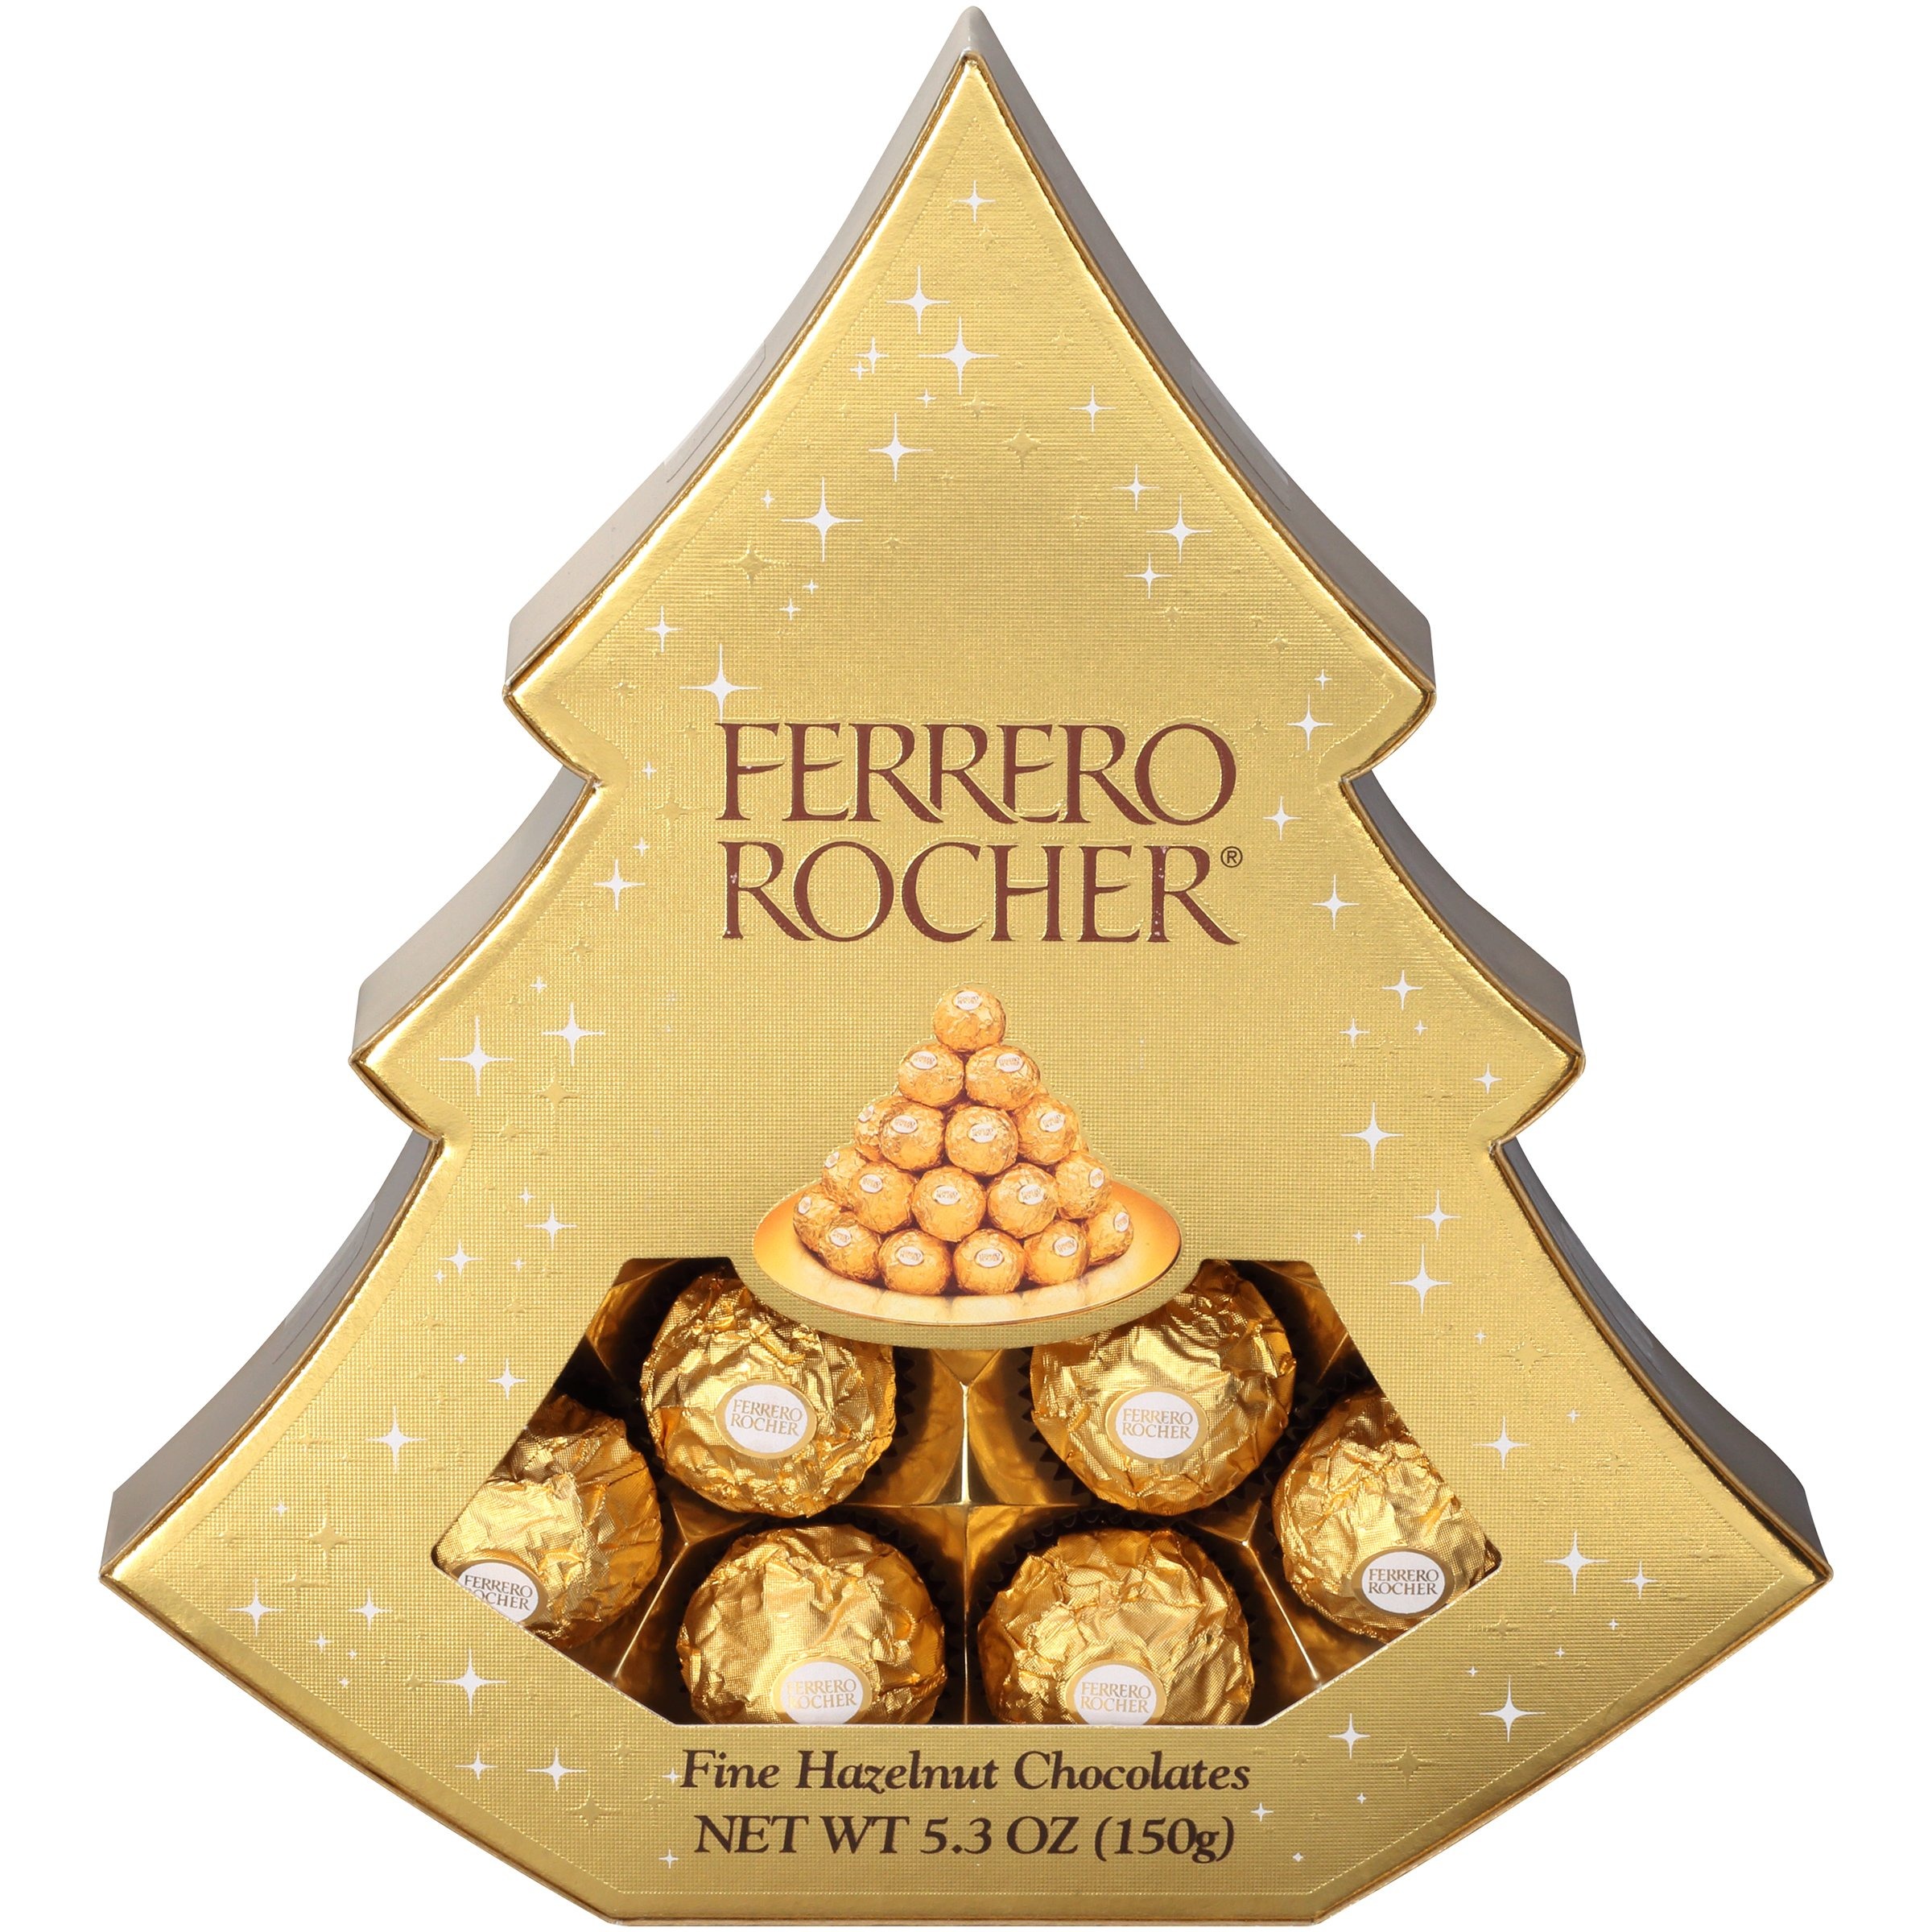
Item Name: Ferrero Rocher, 12 Count, Premium Gourmet Milk Chocolate Hazelnut, Luxury Chocolate Holiday Gift, Individually Wrapped, 5.3 Oz
Bullet Point 1: GOURMET CHOCOLATE GIFT BOX: Share the indulgent taste of Ferrero Rocher with this 12-count box of individually wrapped chocolates for gifting
Bullet Point 2: MILK CHOCOLATE HAZELNUT: A tempting combination made with a whole crunchy hazelnut dipped in delicious creamy chocolate hazelnut filling and covered with milk chocolate, crispy wafers and gently roasted hazelnut pieces
Bullet Point 3: CELEBRATE THE MOMENT: Share special moments with your family and friends, or take a moment just for you. Ferrero chocolates make indulgent treats that are great for unwinding after a long day
Bullet Point 4: PREMIUM CHOCOLATE: Expertly crafted from premium gourmet chocolate, these timeless classics deliver decadent taste one exquisite bite at a time
Bullet Point 5: IRRESISTIBLE HOLIDAY CHOCOLATE GIFT: Celebrate every moment this season with a luxury chocolate that makes the perfect holiday gift
Value: 5.3
Unit: Ounce

Price: 12.27